Light switch

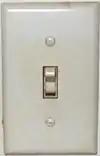
A toggle light switch

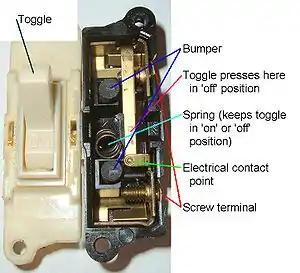
Internal components of a toggle switch

The toggle mechanism provides "snap-action" through the use of an "over-center" geometry. The design was patented in 1916 by William J. Newton and Morris Goldberg. The switch actuator does not control the contacts directly, but through an intermediate arrangement of springs and levers. Turning the actuator does not initially cause any motion of the contacts, which in fact continue to be positively held open by the force of the spring. Turning the actuator gradually stretches the spring. When the mechanism passes over the center point, the spring energy is released and the spring, rather than the actuator, drives the contacts rapidly and forcibly to the closed position with an audible "snapping" sound. This mechanism is safe, reliable, and durable, but produces a loud snap or click.